John B. Calhoun

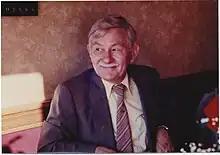
John Calhoun (age 69) in the fall of 1986 at the baby shower of his first grandchild.

John Bumpass Calhoun (May 11, 1917 – September 7, 1995) was an American ethologist and behavioral researcher noted for his studies of population density and its effects on behavior. He claimed that the bleak effects of overpopulation on rodents were a grim model for the future of the human race. During his studies, Calhoun coined the term "behavioral sink" to describe aberrant behaviors in overcrowded population density situations and "beautiful ones" to describe passive individuals who withdrew from all social interaction. His work gained world recognition. He spoke at conferences around the world and his opinion was sought by groups as diverse as NASA and the District of Columbia's Panel on overcrowding in local jails. Calhoun's rat studies were used as a basis in the development of Edward T. Hall's 1966 proxemics theories.